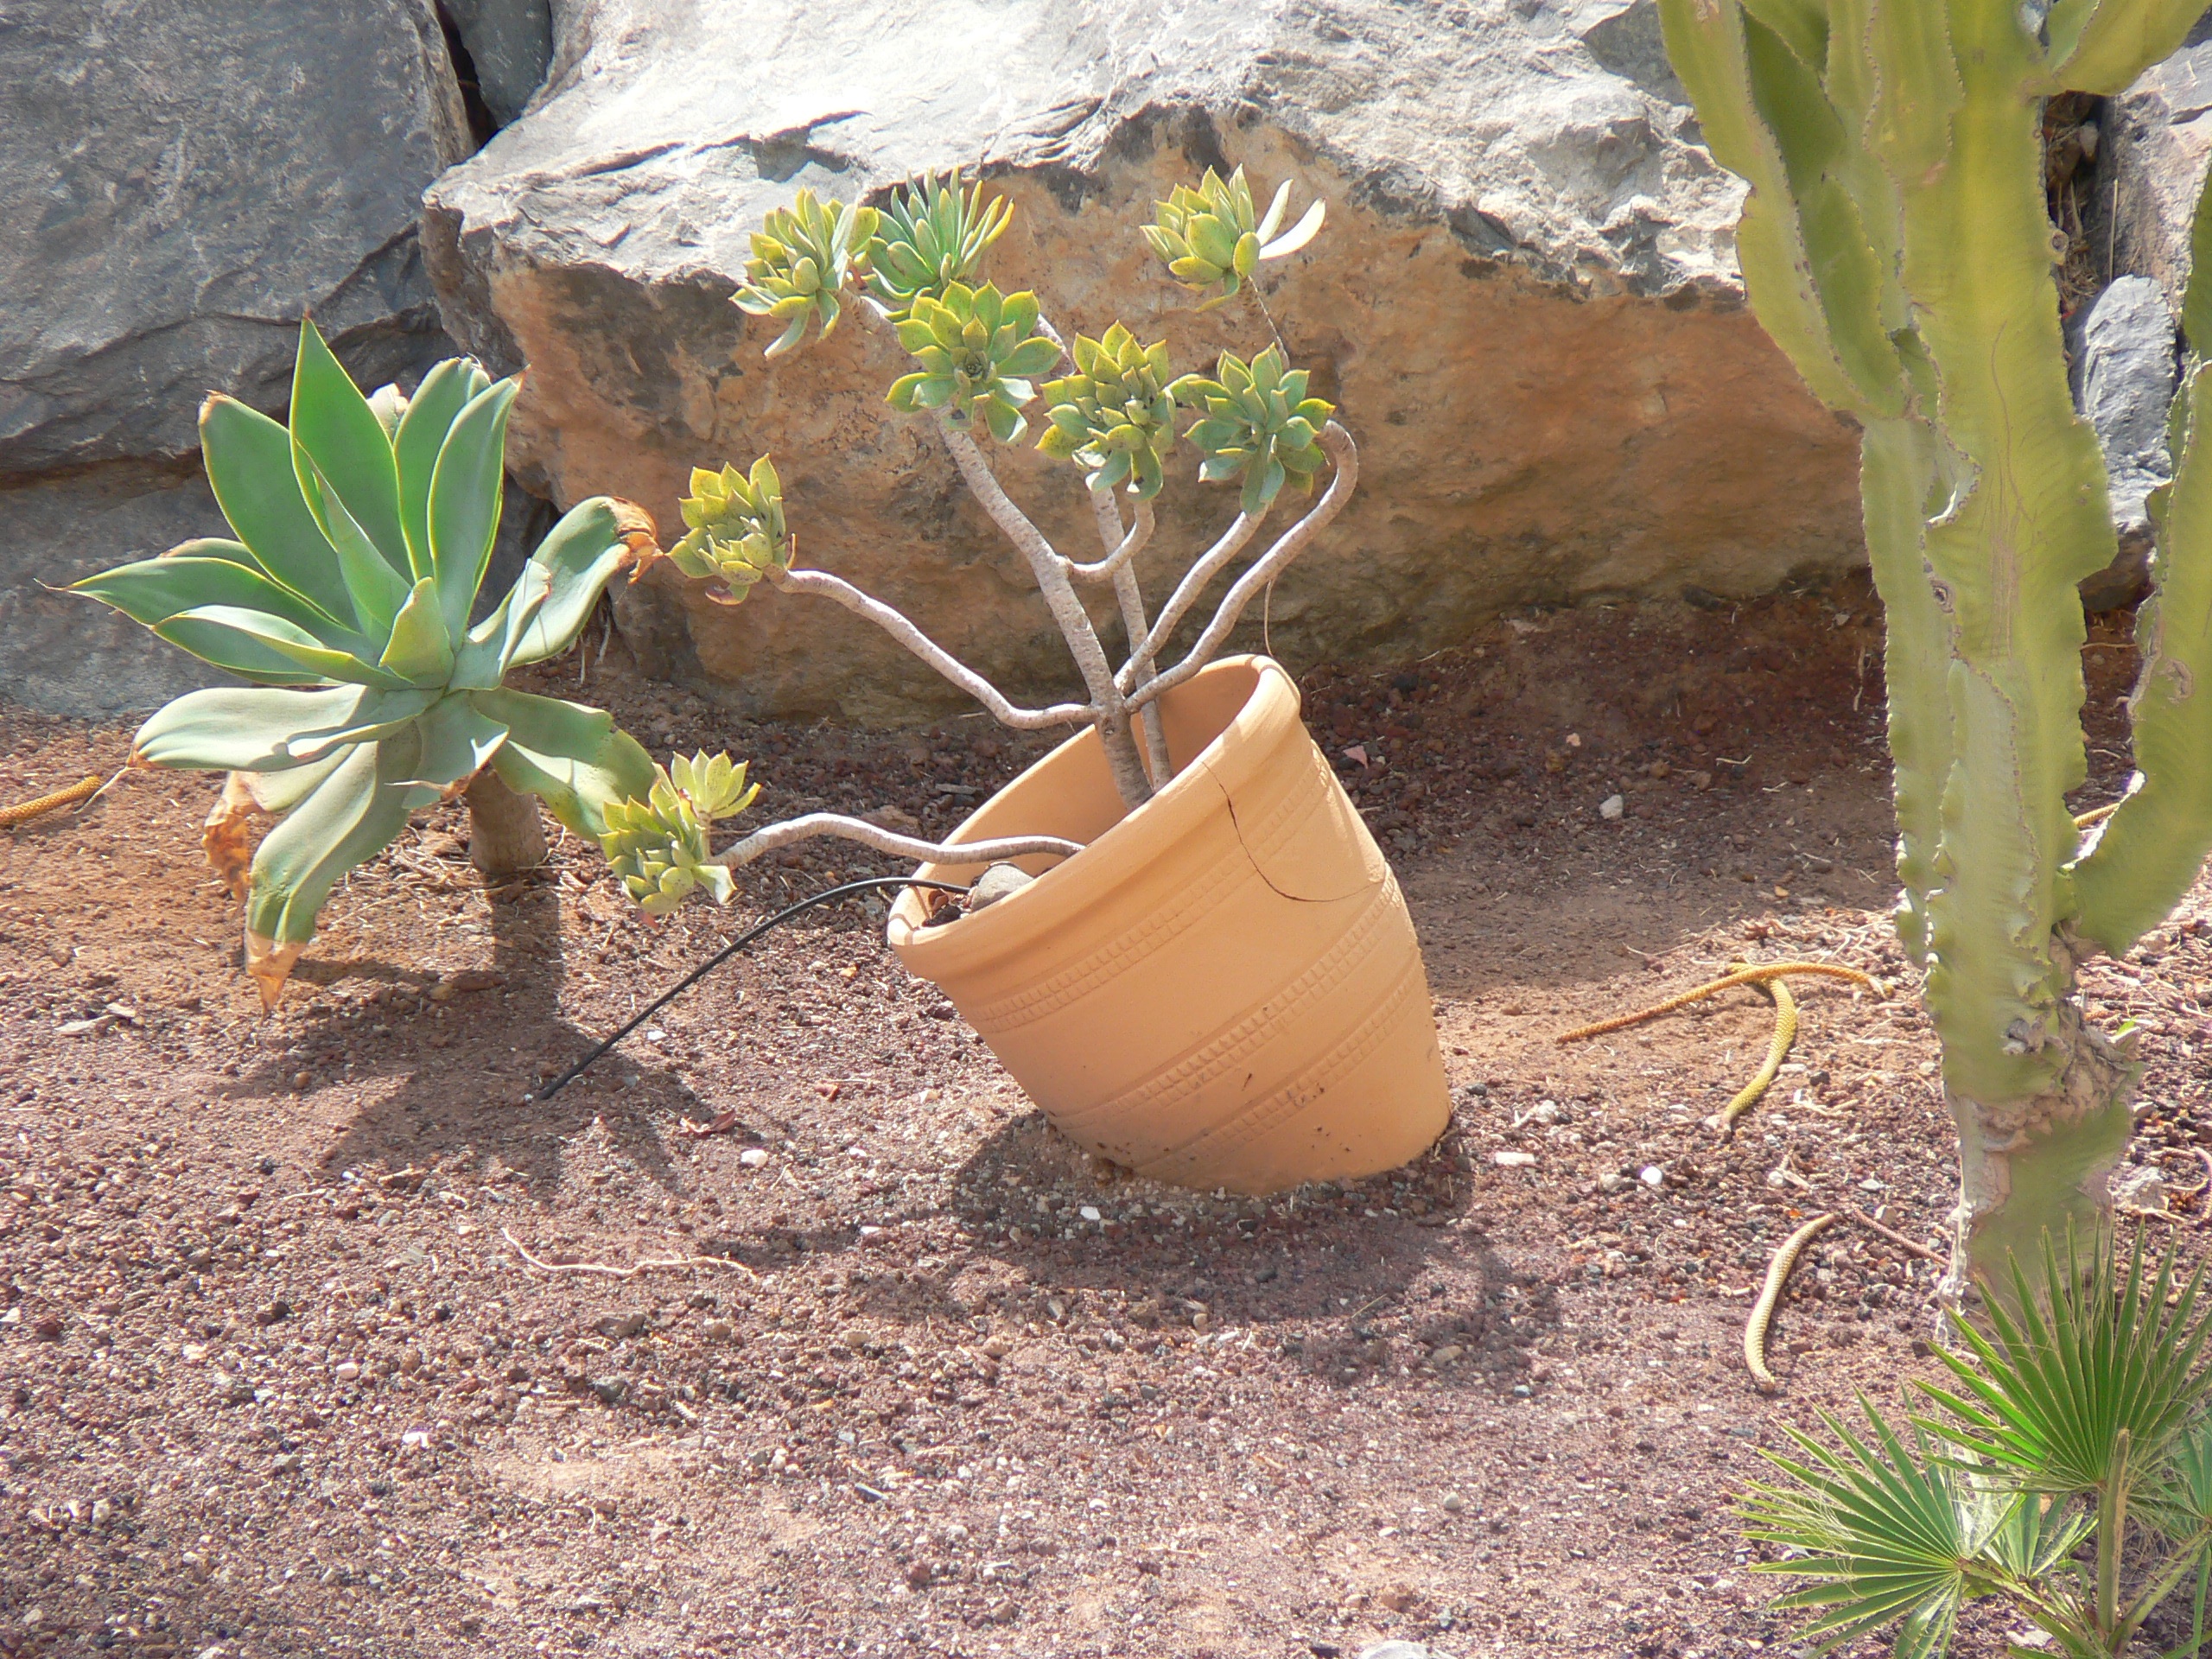
tree, sand, plant, leaf, flower, pot, produce, backyard, soil, botany, garden, flora, still life, flowerpot, yard, flowering plant